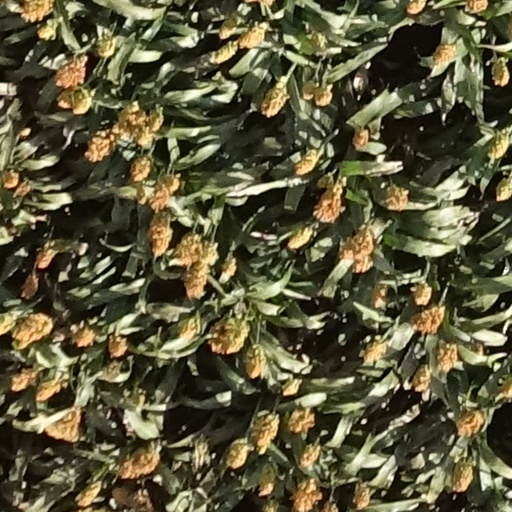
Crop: sorghum